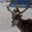
Label: deer